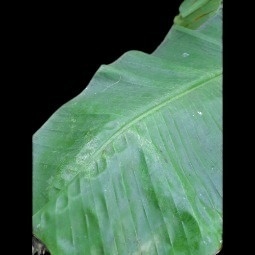
Label: Calcium